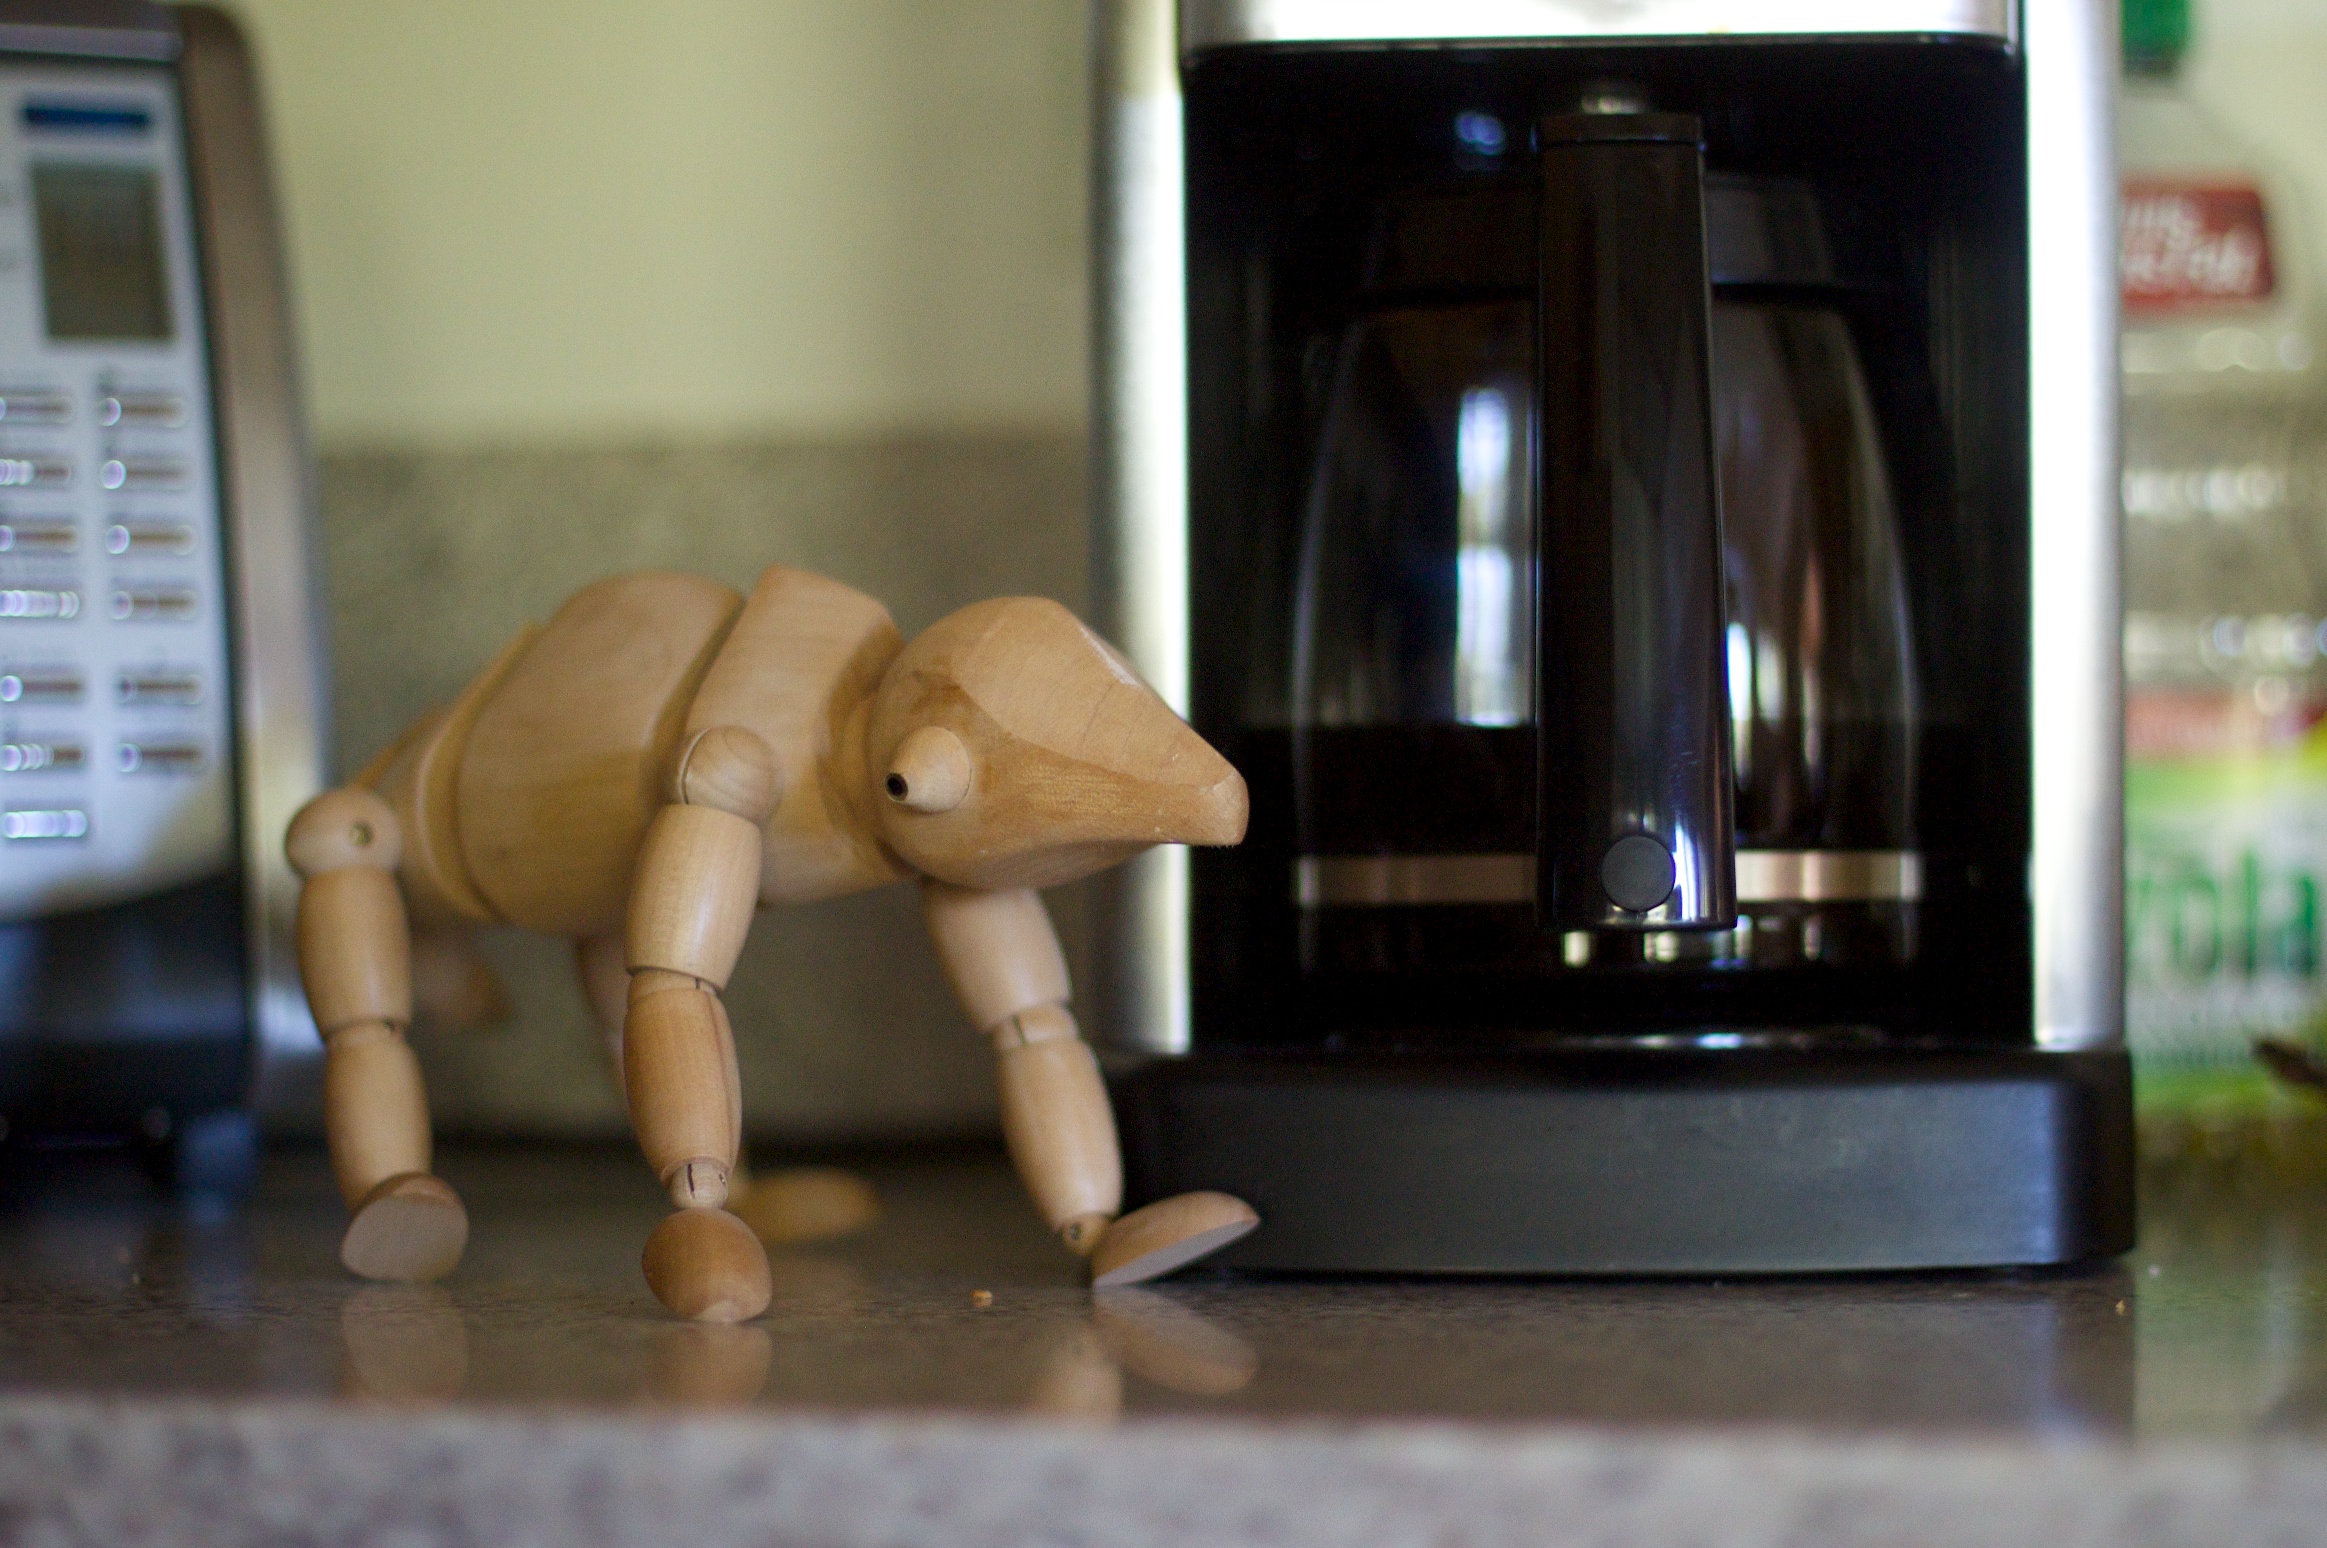
toy, art